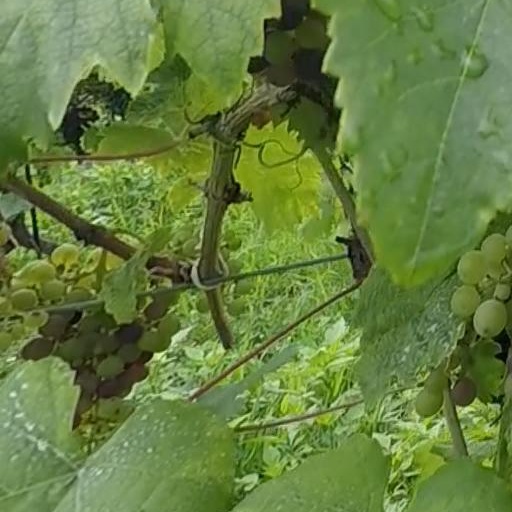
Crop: grape